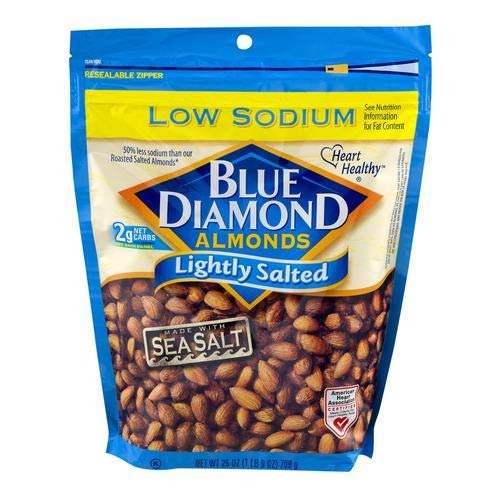
Item Name: Blue Diamond Lightly Salted Almonds (Pack of 4)
Product Description: Lightly Salted Almonds 50% less sodium than our Roasted Salted Almonds* *Comparison Table: Sodium per serving, Roasted Salted Almonds 85mg, Lightly Salted Almonds 40mg
Value: 1.0
Unit: Count

Price: 72.89